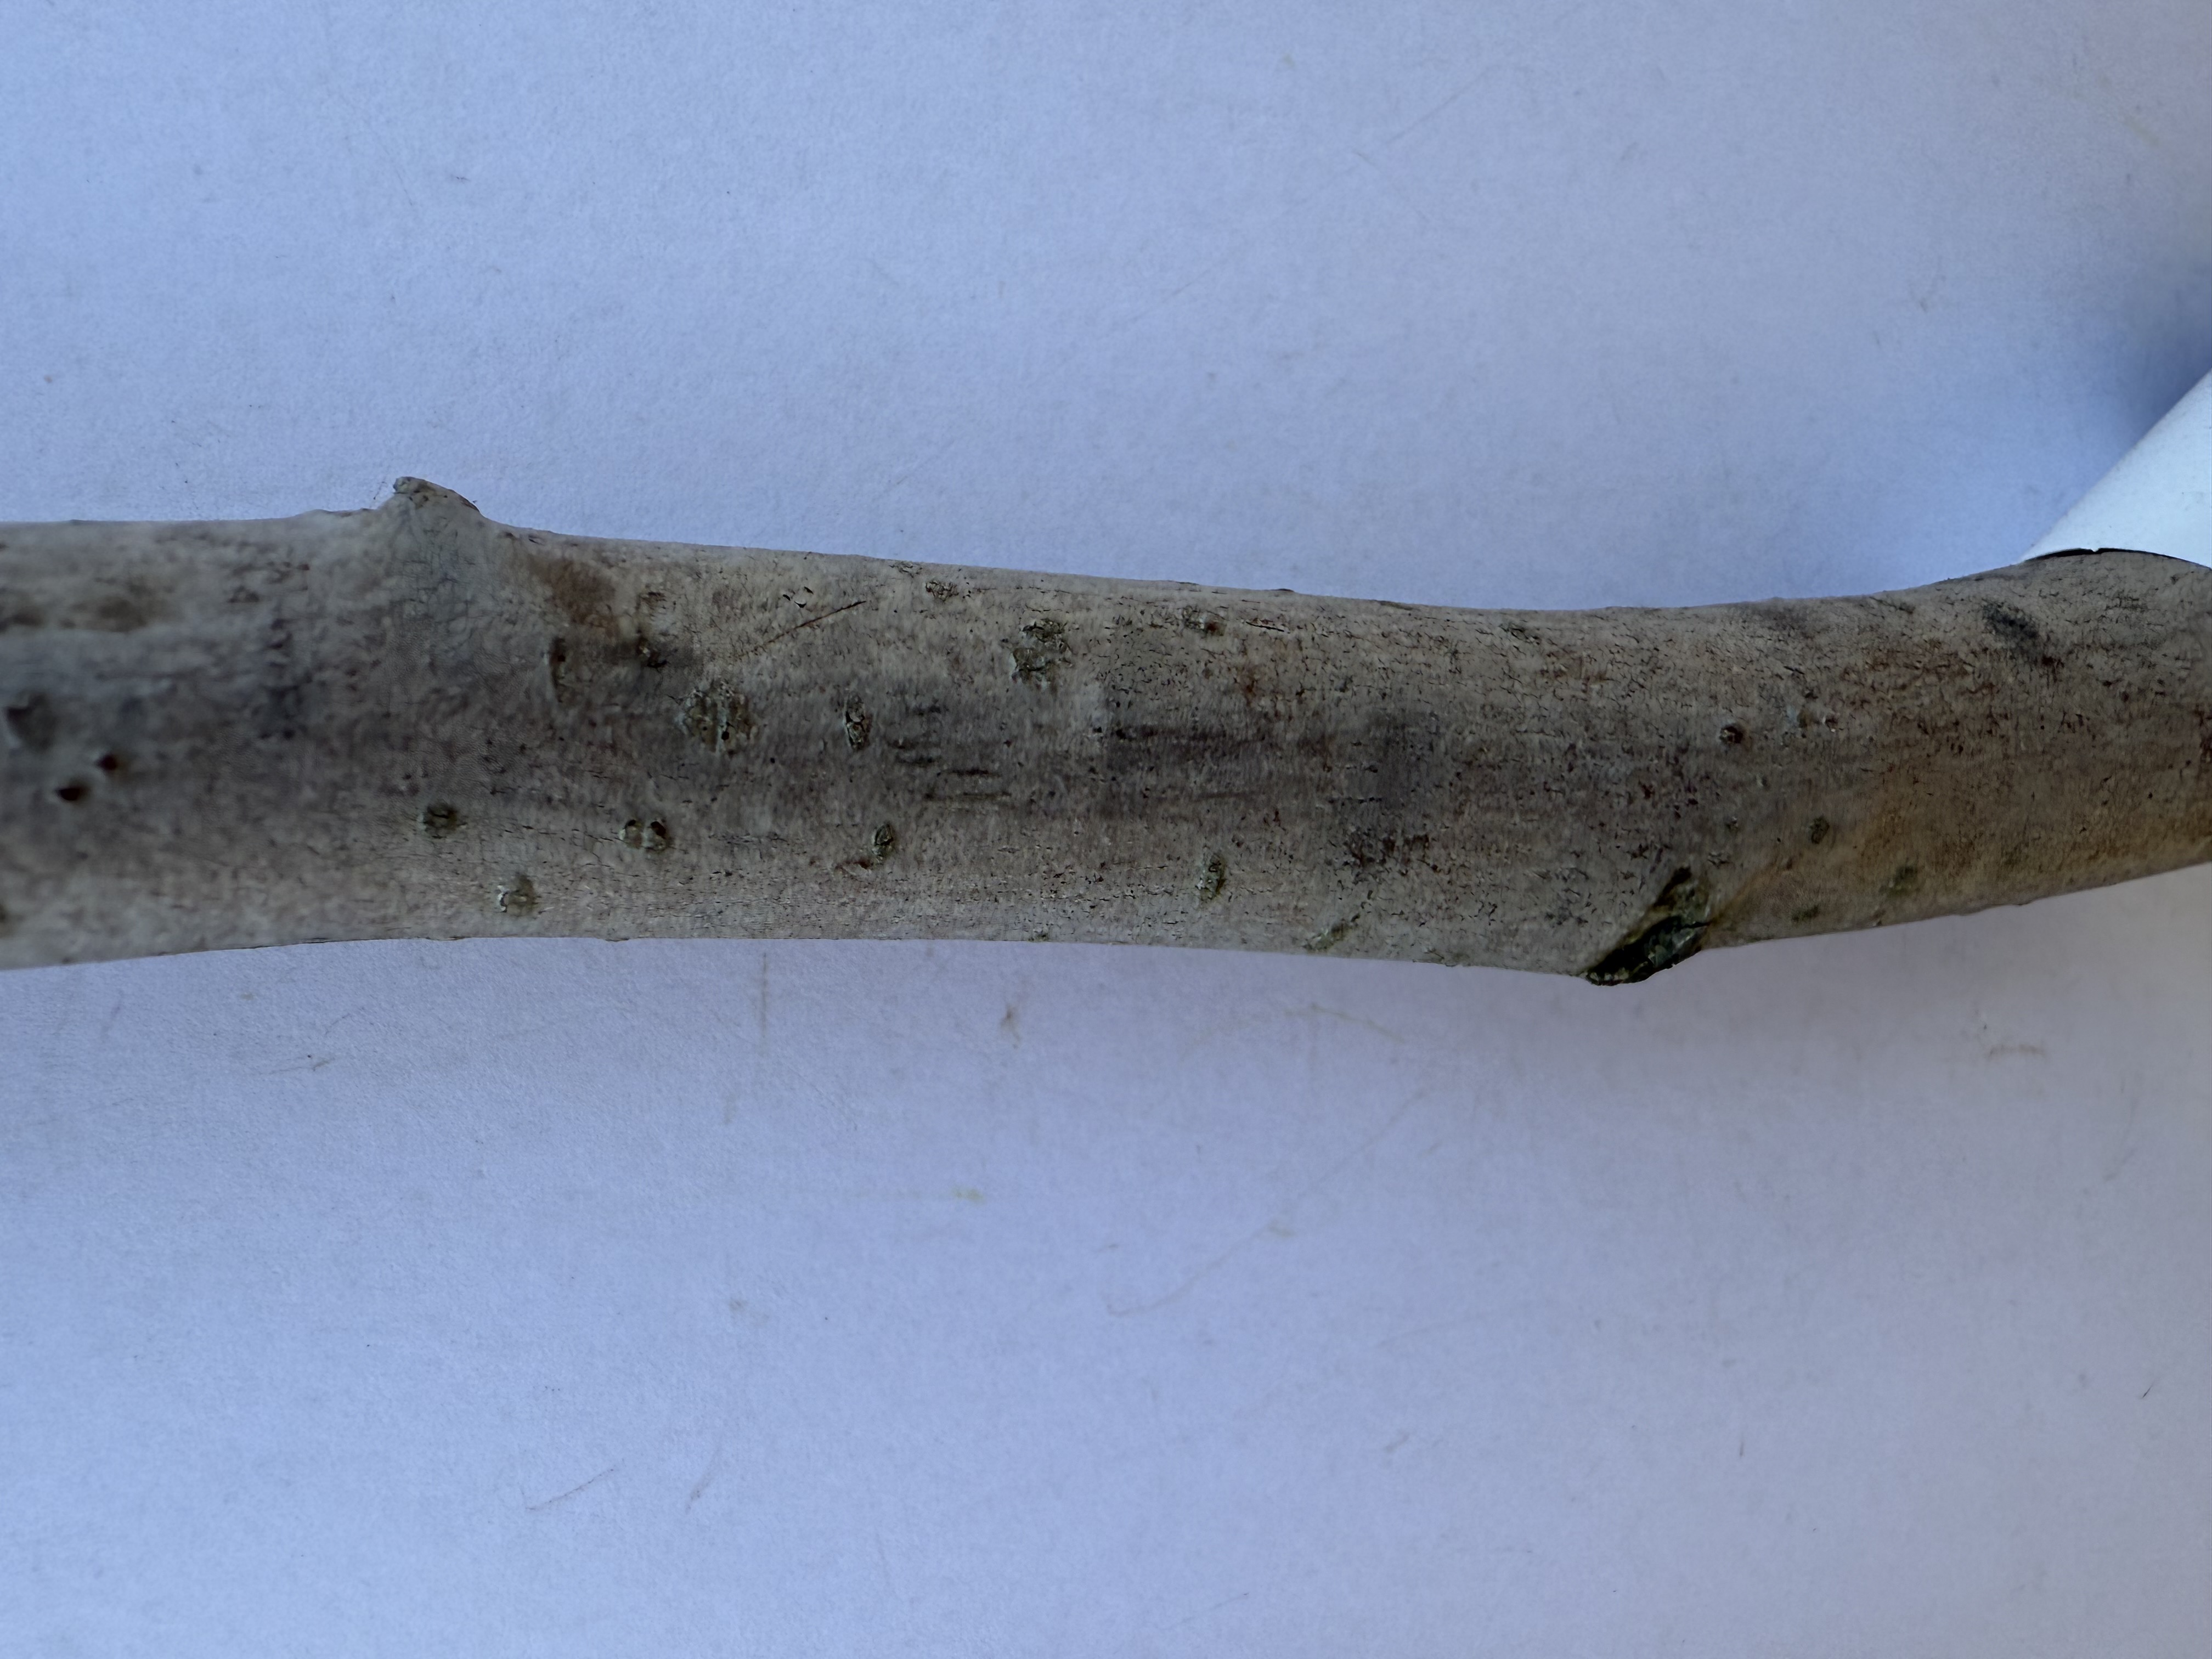
Variety: Kagizman Long Apple